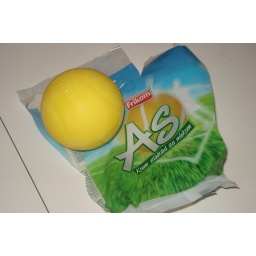
vanilla ice cream in a plastic tennis ball